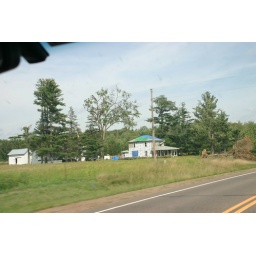
My sister's former house got crushed by BIG flying pine trees.